Flight 714 to Sydney

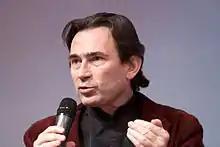
Hergé biographer Benoît Peeters felt that the villains in "Flight 714 to Sydney" were "objects of parody".

Hergé wanted the Carreidas 160 supersonic business jet in "Flight 714 to Sydney" to have at least the same detailed attention that he had put into all of his fictional vehicles, from the "Unicorn" ship in "The Secret of the Unicorn" (1943) to the Moon rocket in "Explorers on the Moon" (1954). The faster-than-sound jet aircraft called for by the new "Tintin" adventure, while fanciful, could not be viewed as implausible and needed to meet the same exacting standards. Hergé, who had reached his sixtieth birthday and whose drawing hand had begun suffering from eczema, left the design and drawing of the jet to Roger Leloup, his younger colleague at Studios Hergé. Leloup, a technical artist and aviation expert, had drawn the Moon rocket, the de Havilland Mosquito in "The Red Sea Sharks" (1958), and all aircraft in the recently redrawn "The Black Island" (1966). Leloup was described by British "Tintin" expert Michael Farr as "the aeronautical expert in the Studios" and his design of the Carreidas 160 as "painstakingly executed and, of course, viable".